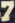
Number: 7